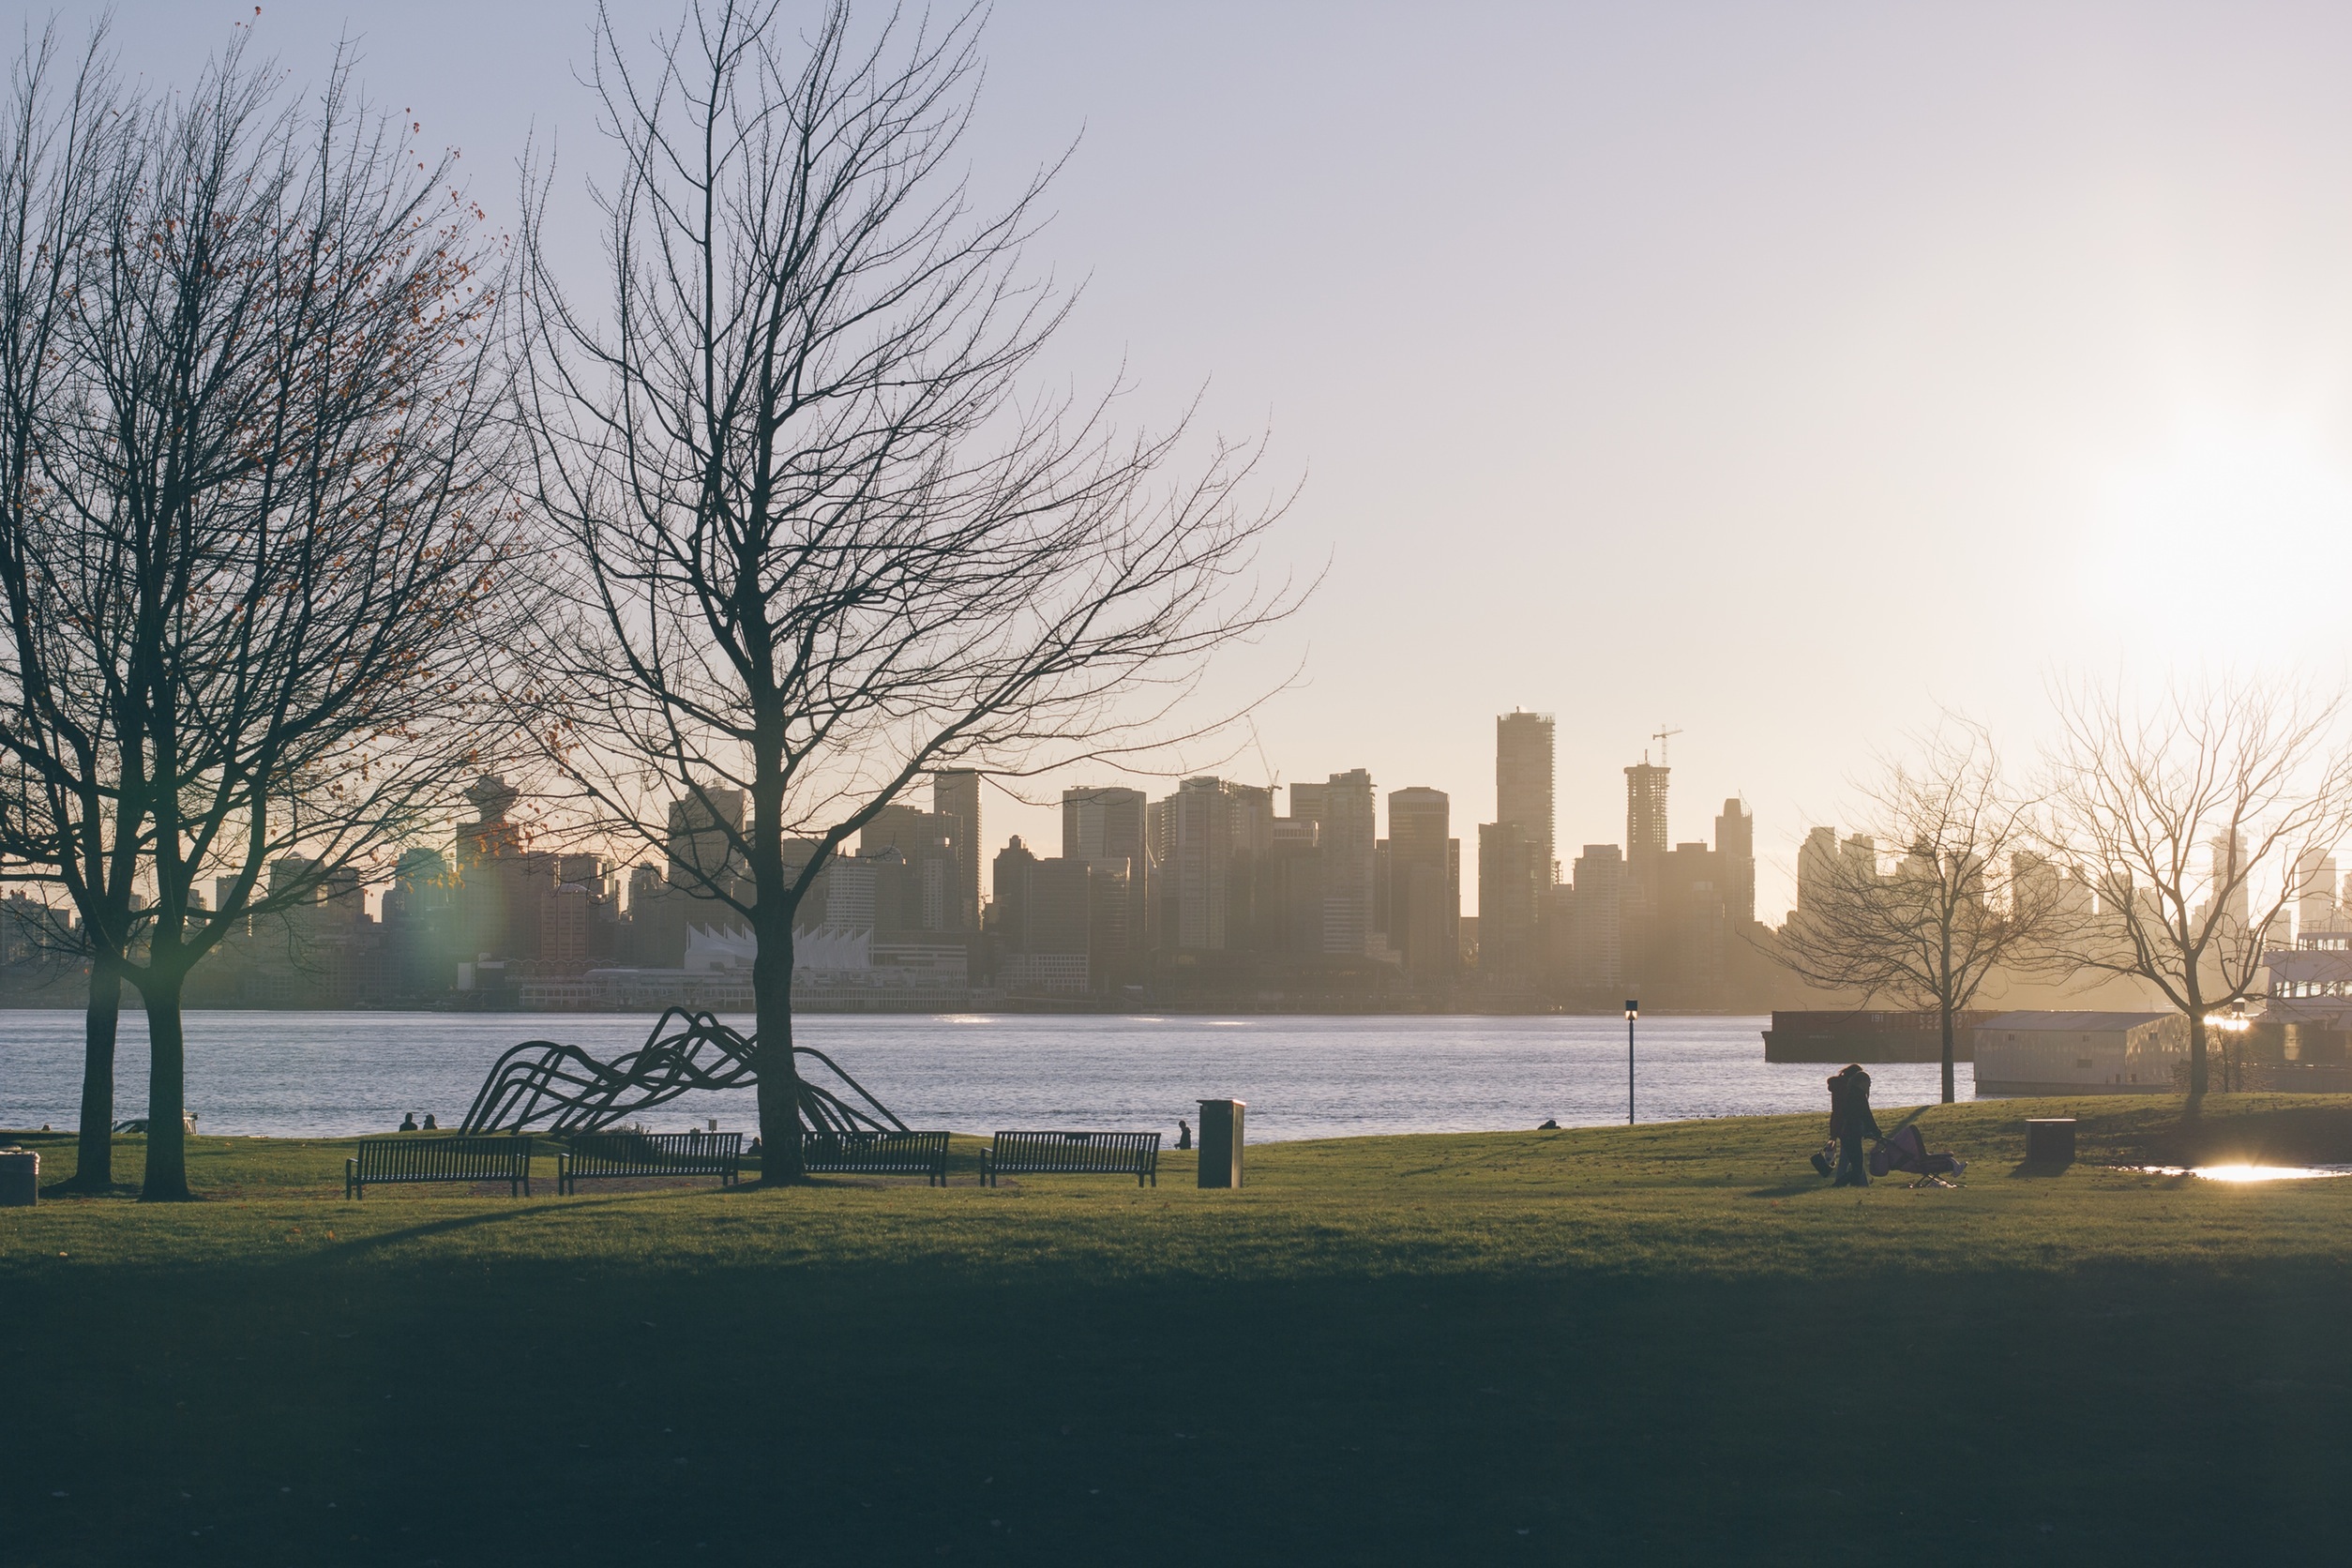
landscape, tree, water, grass, horizon, winter, architecture, plant, sky, sunrise, sunset, skyline, sunlight, morning, lake, dawn, cityscape, dusk, evening, reflection, park, weather, trees, buildings, towers, benches, atmospheric phenomenon, woody plant